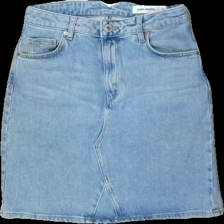
View: front
Type: Skirt
Category: Ladies
Brand: Carin Wester
Colors: Blue
Material: 100% cotton
Cut: Regular
Size: 36
Season: All
Trend: Denim
Damage location: top right
Damage 2 location: middle center
Price range: 50-100
Recommended usage: Reuse
Description: blå jeans kjol